Phallus paintings in Bhutan

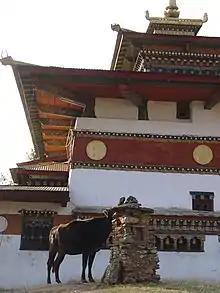
Chimi Lhakhang, established by Drukpa Kunley and known for its wooden phalluses.

However phallus paintings can still be seen on the walls of houses and buildings throughout Bhutan, particularly in villages, and are credited as Kunley's creations. Traditionally symbols of an erect penis in Bhutan have been intended to drive away the evil eye and malicious gossip. The phallic symbols are generally not depicted in community temples and dzongs, which are places of worship where lamas or Buddhist monks and nuns who have adopted celibate lifestyles live. However, rural and ordinary houses continue to display them.